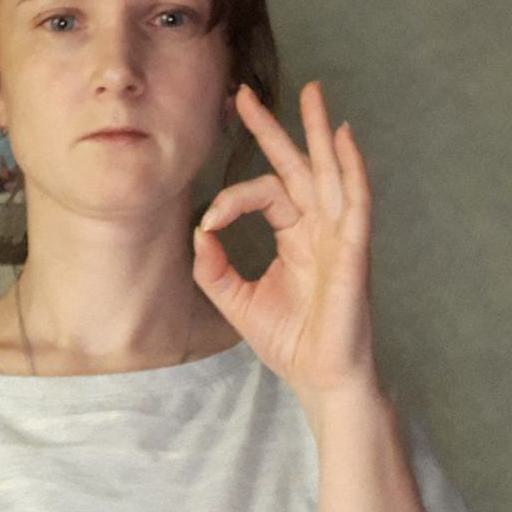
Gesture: ok